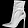
Label: Ankle boot